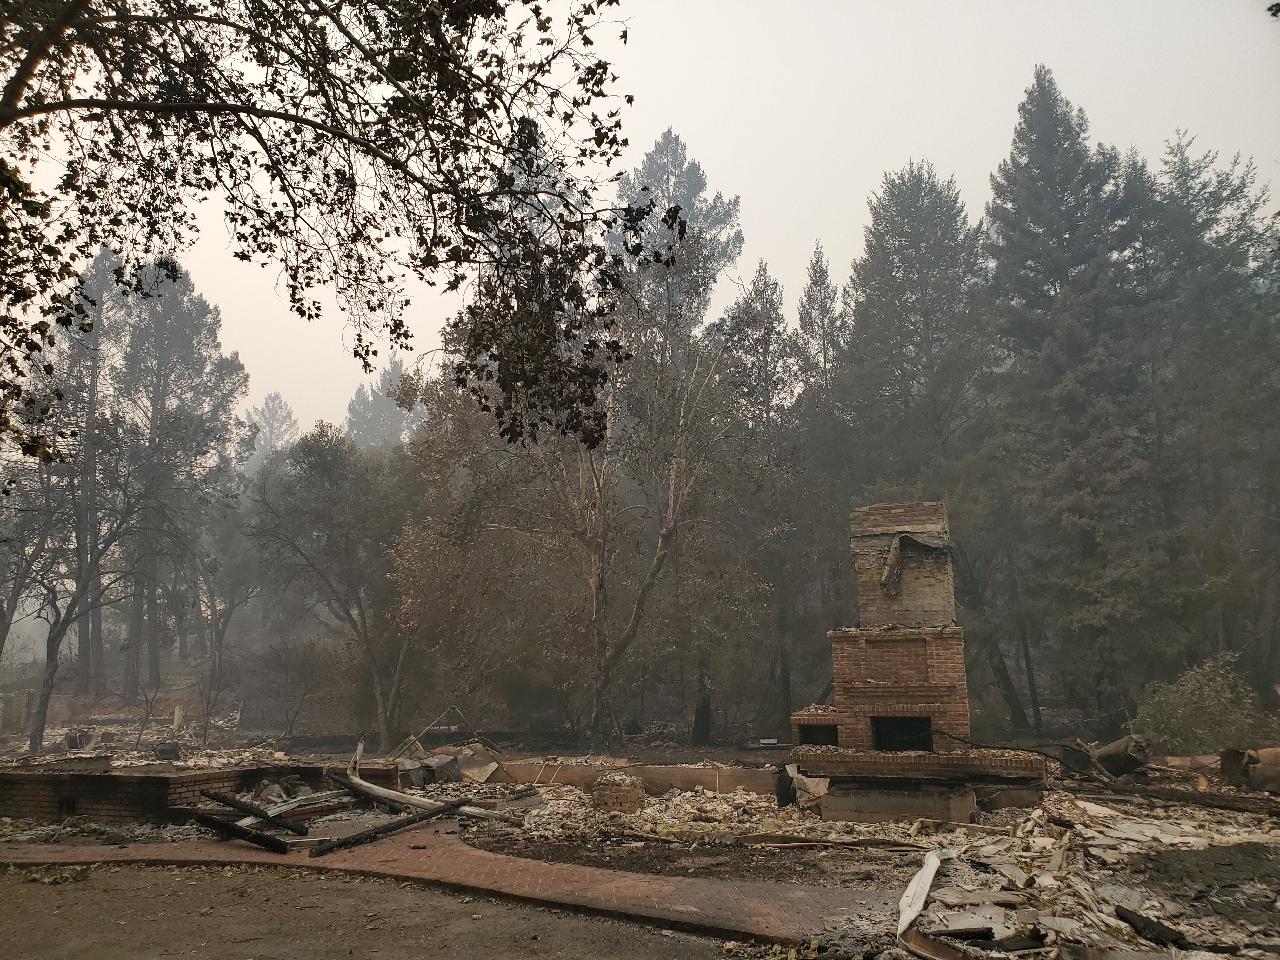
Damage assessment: destroyed